2014 Commonwealth Games

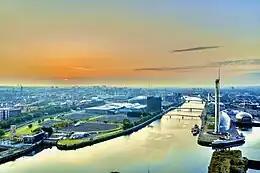
Glasgow was selected by the Commonwealth Games Council for Scotland as the main Scottish candidate city for the 2014 Commonwealth Games

Scotland was the first country to consider hosting the 2014 Commonwealth Games in 2004, with Scottish cities being invited by the Commonwealth Games Council for Scotland to consider making a bid. In September 2004, Glasgow was announced as the Scottish candidate city over Edinburgh (which hosted the Games in 1970 and 1986, and the inaugural Commonwealth Youth Games in 2000) following a cost-benefit analysis by the Commonwealth Games Council for Scotland. The Scottish Executive under then First Minister of Scotland, Jack McConnell, with the support of the United Kingdom government and all main parties in the Scottish Parliament, formally announced Glasgow's intention to host the games on 16 August 2005.